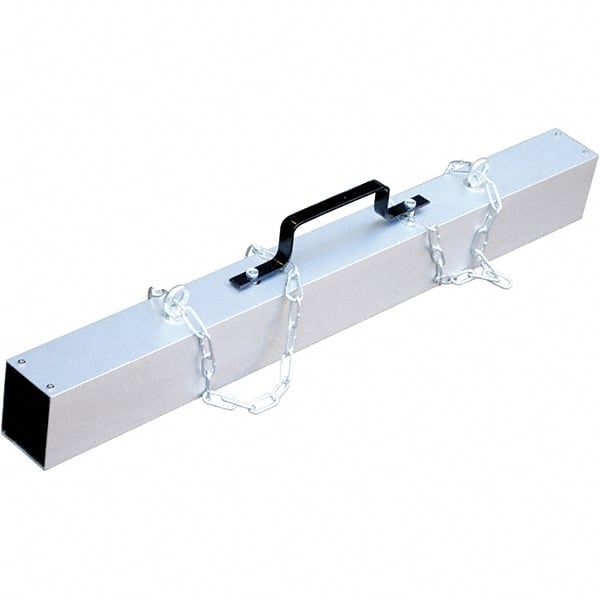
Vestil - 3" Long Magnetic Sweeper
Item #: 47806922 Brand: Vestil Model #: MS-36 Exact Tooling IR#: 04 Product Specifications 3" Long Magnetic Sweeper - Type Sweeper Sweeping Length (Inch) 3 Wheels No
Brand: Vestil
Category: Hardware > Tools > Magnetic Sweepers > Rolling Magnetic Sweepers